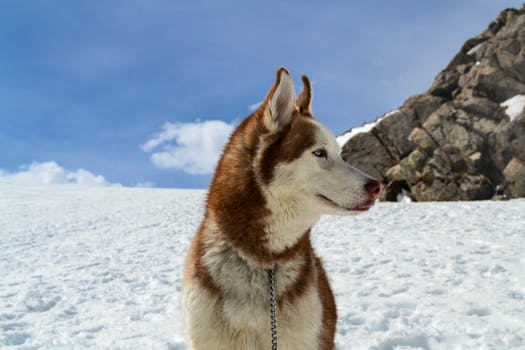
Label: No Watermark